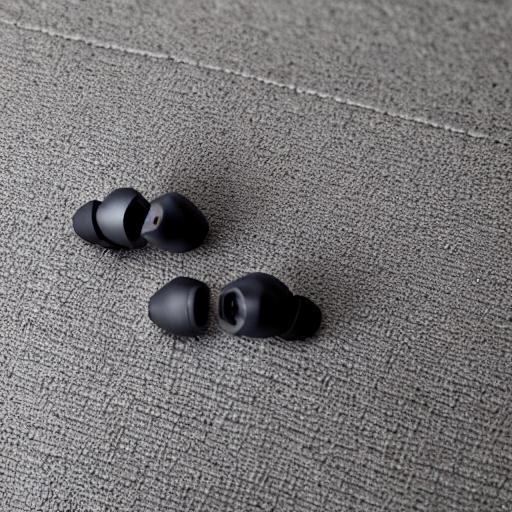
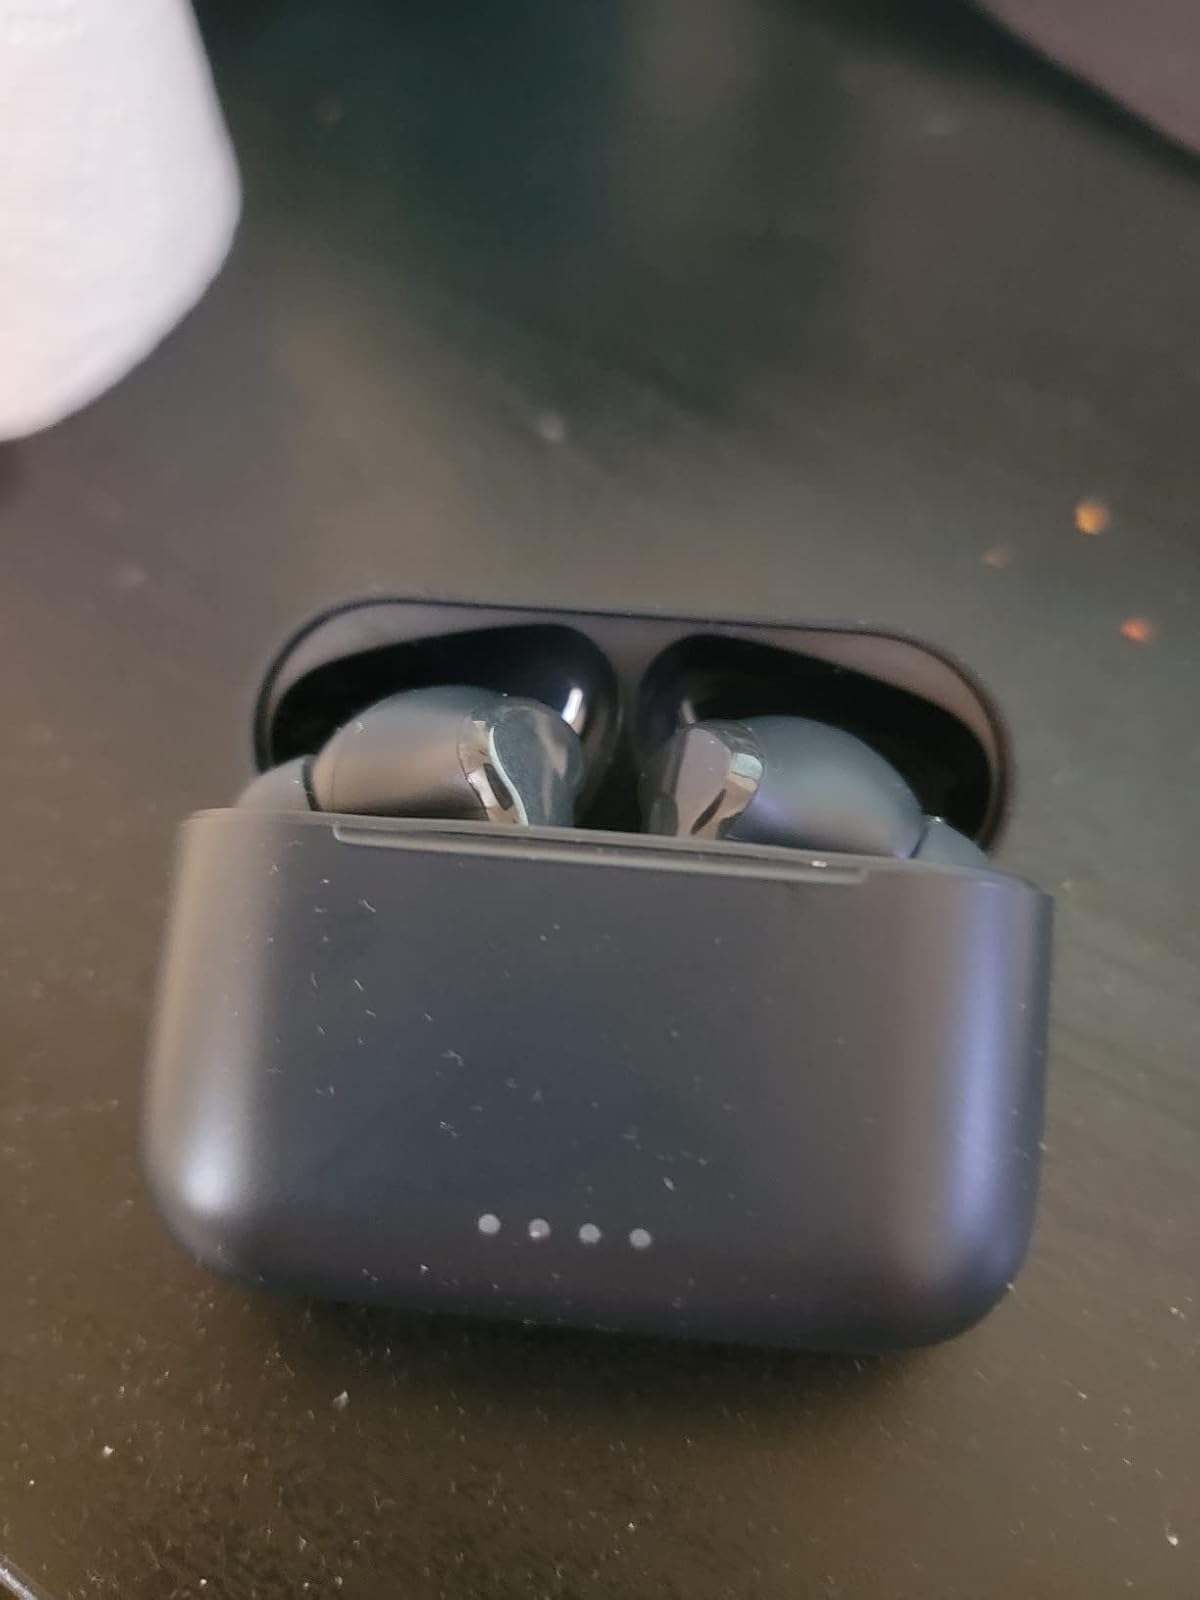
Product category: earbuds
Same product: no